Eric Lundgren

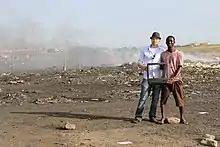
Lundgren in Ghana on clean up e-waste project

In 2014, Lundgren was an honorary guest of President John Dramani Mahama, Lundgren lived in Accra, Ghana and worked with the President to solve the country's eWaste epidemic, providing new tools and solutions for eWaste Processing. He received awards from the GIPC and Ghanaian EPA for his solutions leading to the eWaste clean-up of Agbogbloshie, Accra: one of the most toxic places on earth.